Miguel Primo de Rivera

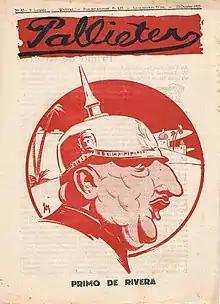
1925 caricature of Primo de Rivera by Flemish magazine "Weekblad Pallieter"

Although many leftists opposed the dictatorship, some of the public supported Primo de Rivera. Those Spaniards were tired of the turmoil and economic problems and hoped a strong leader, backed by the military, could put their country on the right track. Others were enraged that the parliament had been brushed aside. As he travelled through Spain, his emotional speeches left no doubt that he was a Spanish patriot. He proposed to keep the dictatorship in place long enough to sweep away the mess created by the politicians. In the meantime, he would use the state to modernize the economy and alleviate the problems of the working class.